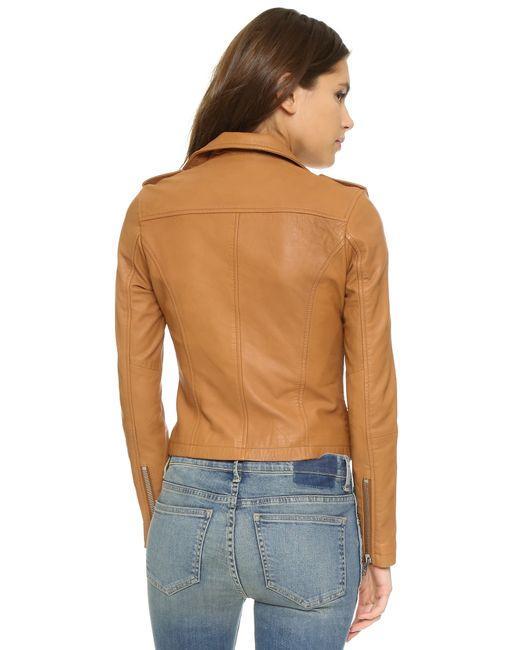
Braune stylische Lederjacke für Damen